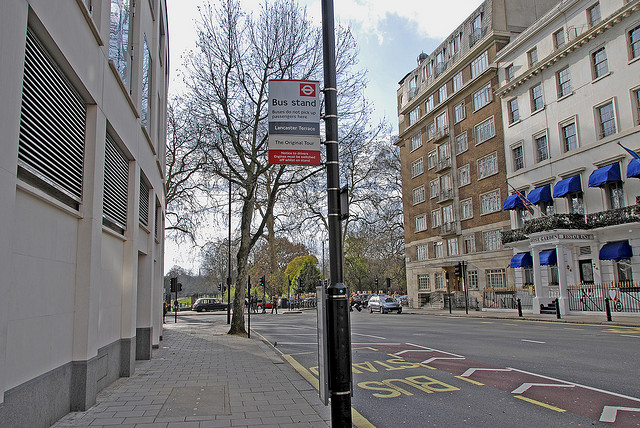
A bus stand on a picturesque city street.

A bus stop and sidewalk near a park.

A bus stop signpost on a city street.

A bus stop along a city street lined with buildings.